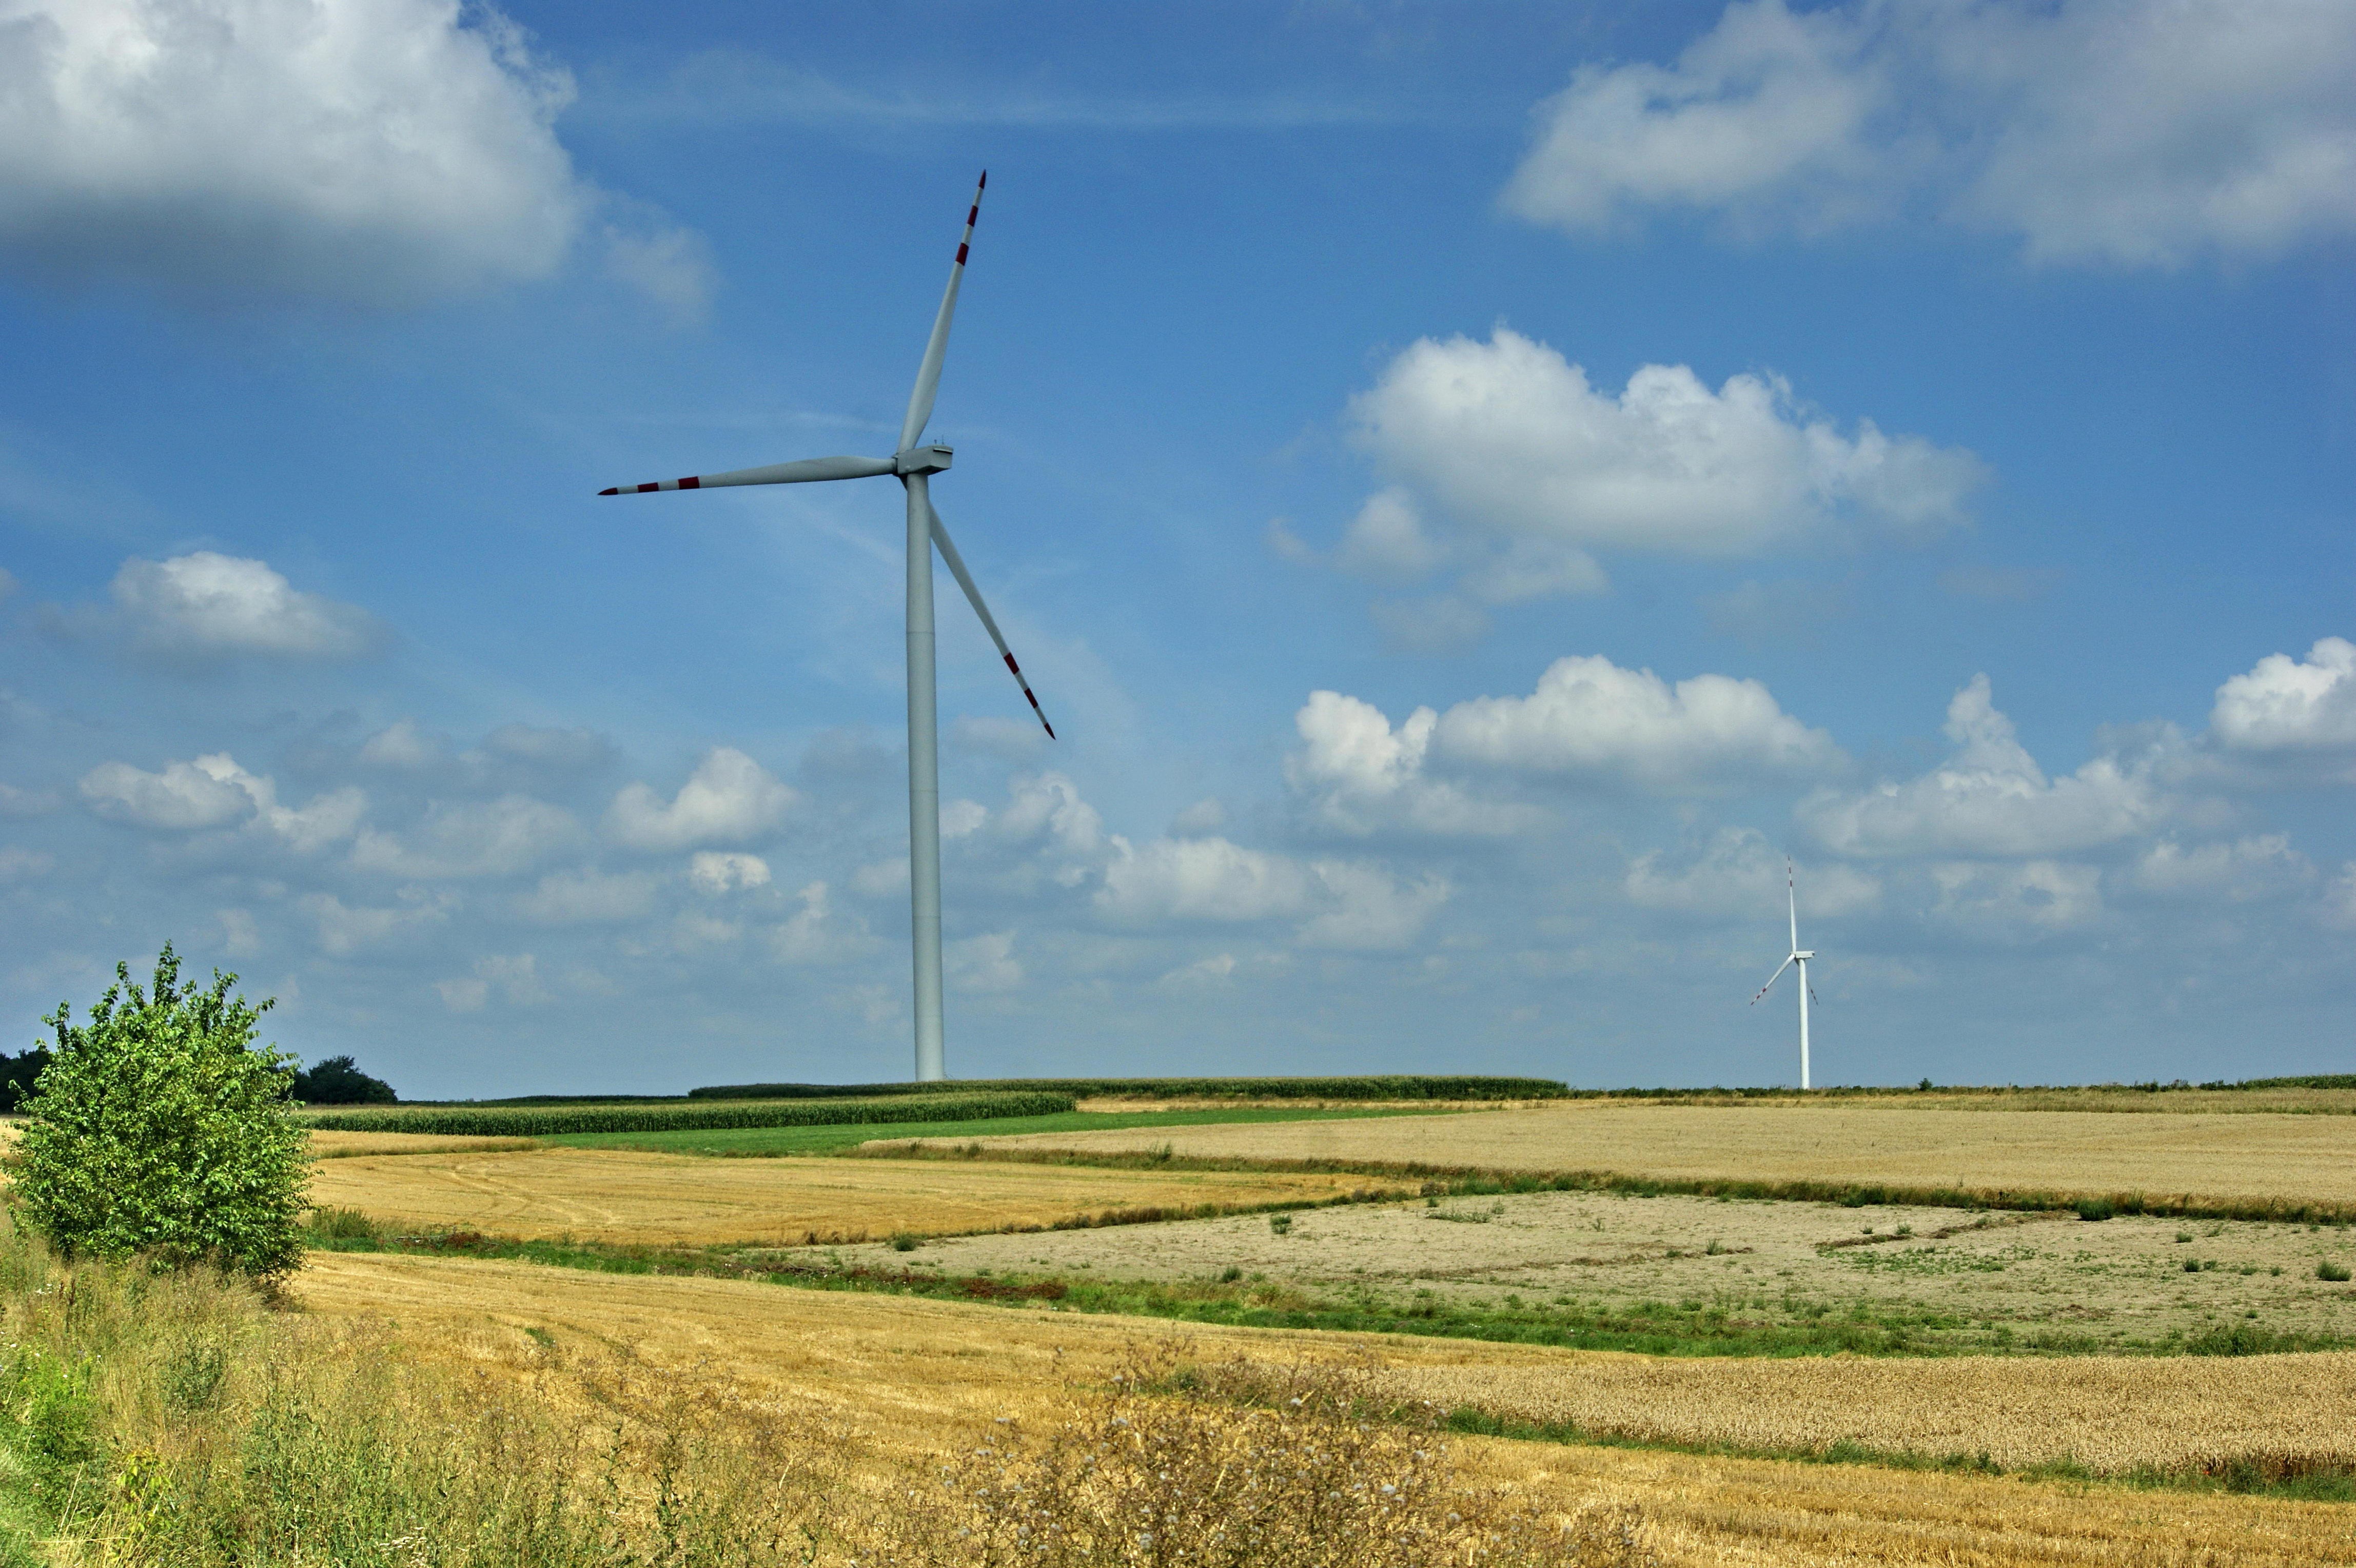
landscape, field, prairie, windmill, wind, rural, machine, wind turbine, electricity, plain, turbine, generator, energy, ecology, blue sky, power, clouds, mill, grassland, wind farm, european, rural area, windmill farm